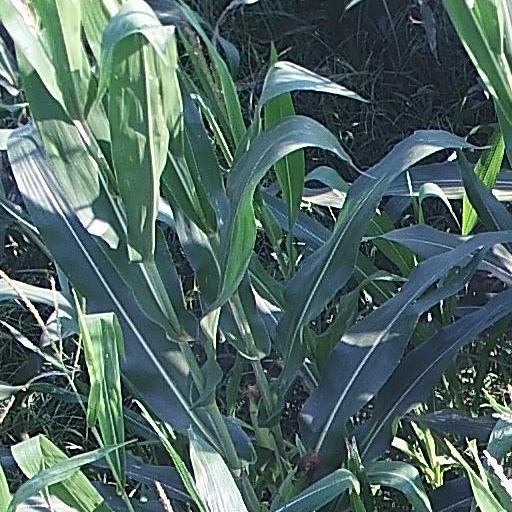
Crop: maize; corn